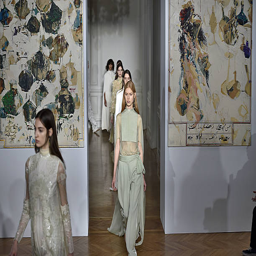
a model walks the runway during the show as part .